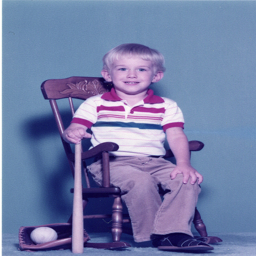
A little boy sitting on a wooden rocking chair.
A small boy with blonde hair sitting in a rocking chair and holding a baseball bat.
A child sitting in a rocking chair holding a baseball bat.
a boy poses for a picture on a rocking chair
a boy sitting on a wooden chair holding a bat